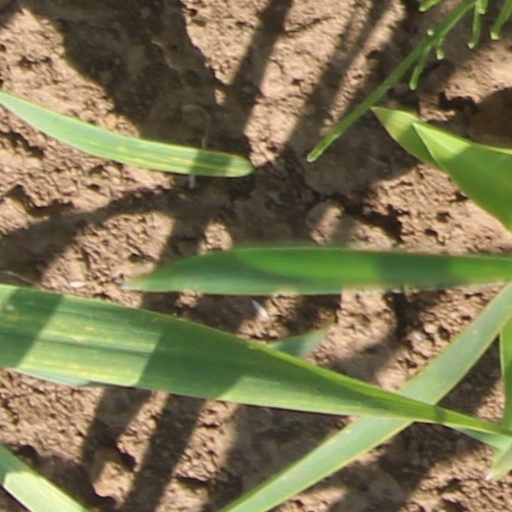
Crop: wheat